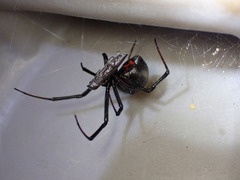
Species: Lactrodectus_hesperus